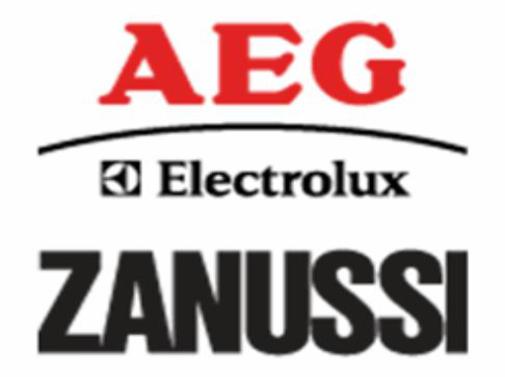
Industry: Electronic